Tangshan railway station

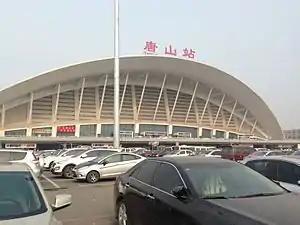

Tangshan railway station is a station in Lubei District, Tangshan, Hebei, China. It is located on the Tianjin–Shanhaiguan railway, Tianjin–Qinhuangdao high-speed railway and the Beijing–Tangshan intercity railway.